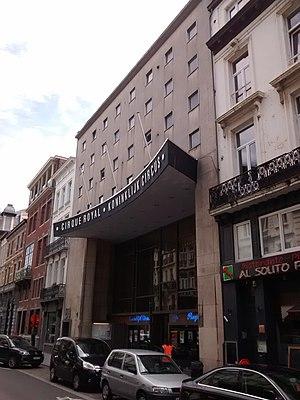
Le Cirque Royal est une salle de spectacle à Bruxelles. Il fût inauguré en 1878. Il était alors l'unique cirque permanent de Bruxelles. Depuis les années 1950, se succèdent au programme des concerts, et des ballets. Le Cirque Royal est désormais également un temple du stand-up et de l'humour. Lieu très populaire de la vie culturelle bruxelloise, le Cirque Royal est la propriété de la Ville de Bruxelles.